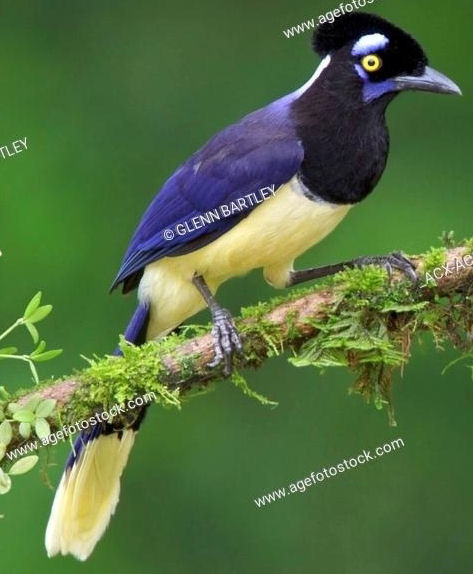
Species: PLUSH CRESTED JAY
Scientific name: CYANOCORAX CHRYSOPS
ImageNet parent category: jay